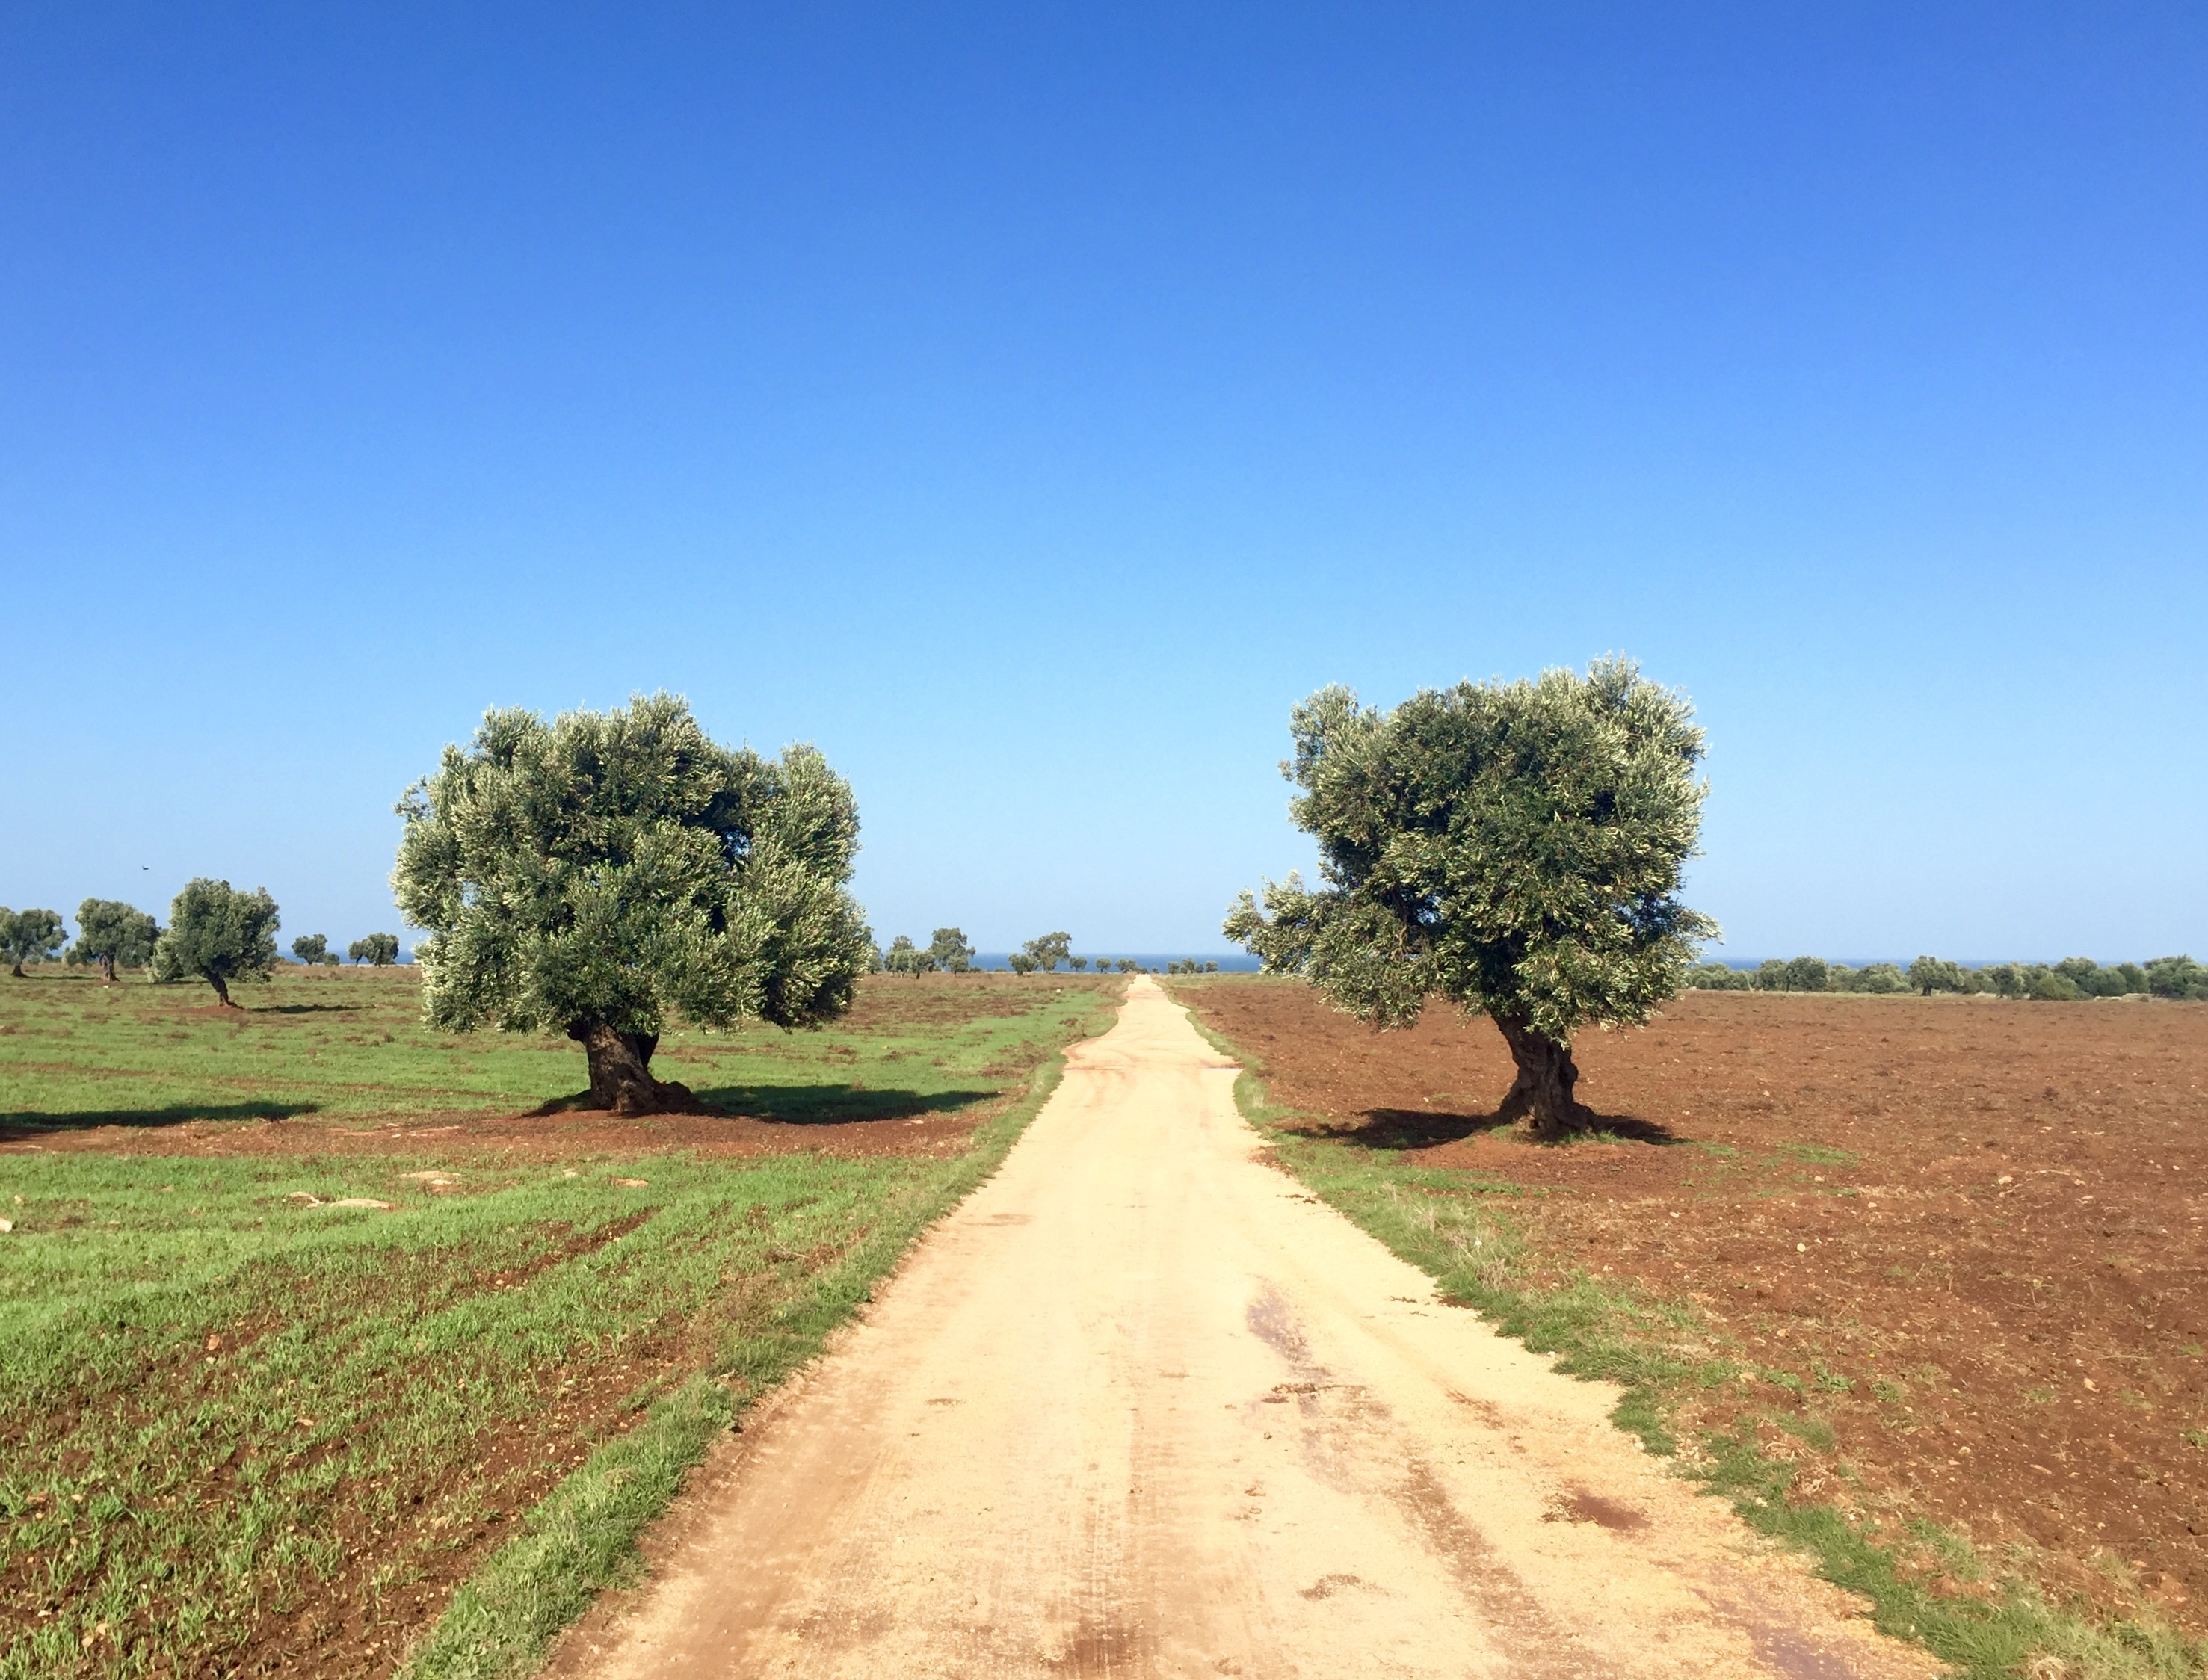
landscape, tree, grass, horizon, road, field, farm, meadow, prairie, hill, dirt road, pasture, ranch, soil, agriculture, savanna, plain, grassland, plateau, ecosystem, steppe, rural area, natural environment, grass family, land lot